José María Melo

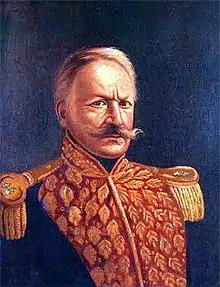
Melo was a supporter of President José María Obando, even though he would later overthrow him.

Obando, representing the Draconians, was elected president in 1853. He promulgated the Constitution of 1853, which was unprecedented in Latin America at the time; it established a federal system, formalized the abolition of slavery, extended near-universal male suffrage, and provided for national elections decided by direct popular vote. Despite the constitution's progressive nature, Obando and the Draconians were not entirely satisfied, aware that the document had been drafted by the Golgothas.